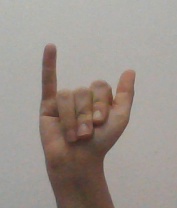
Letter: ya